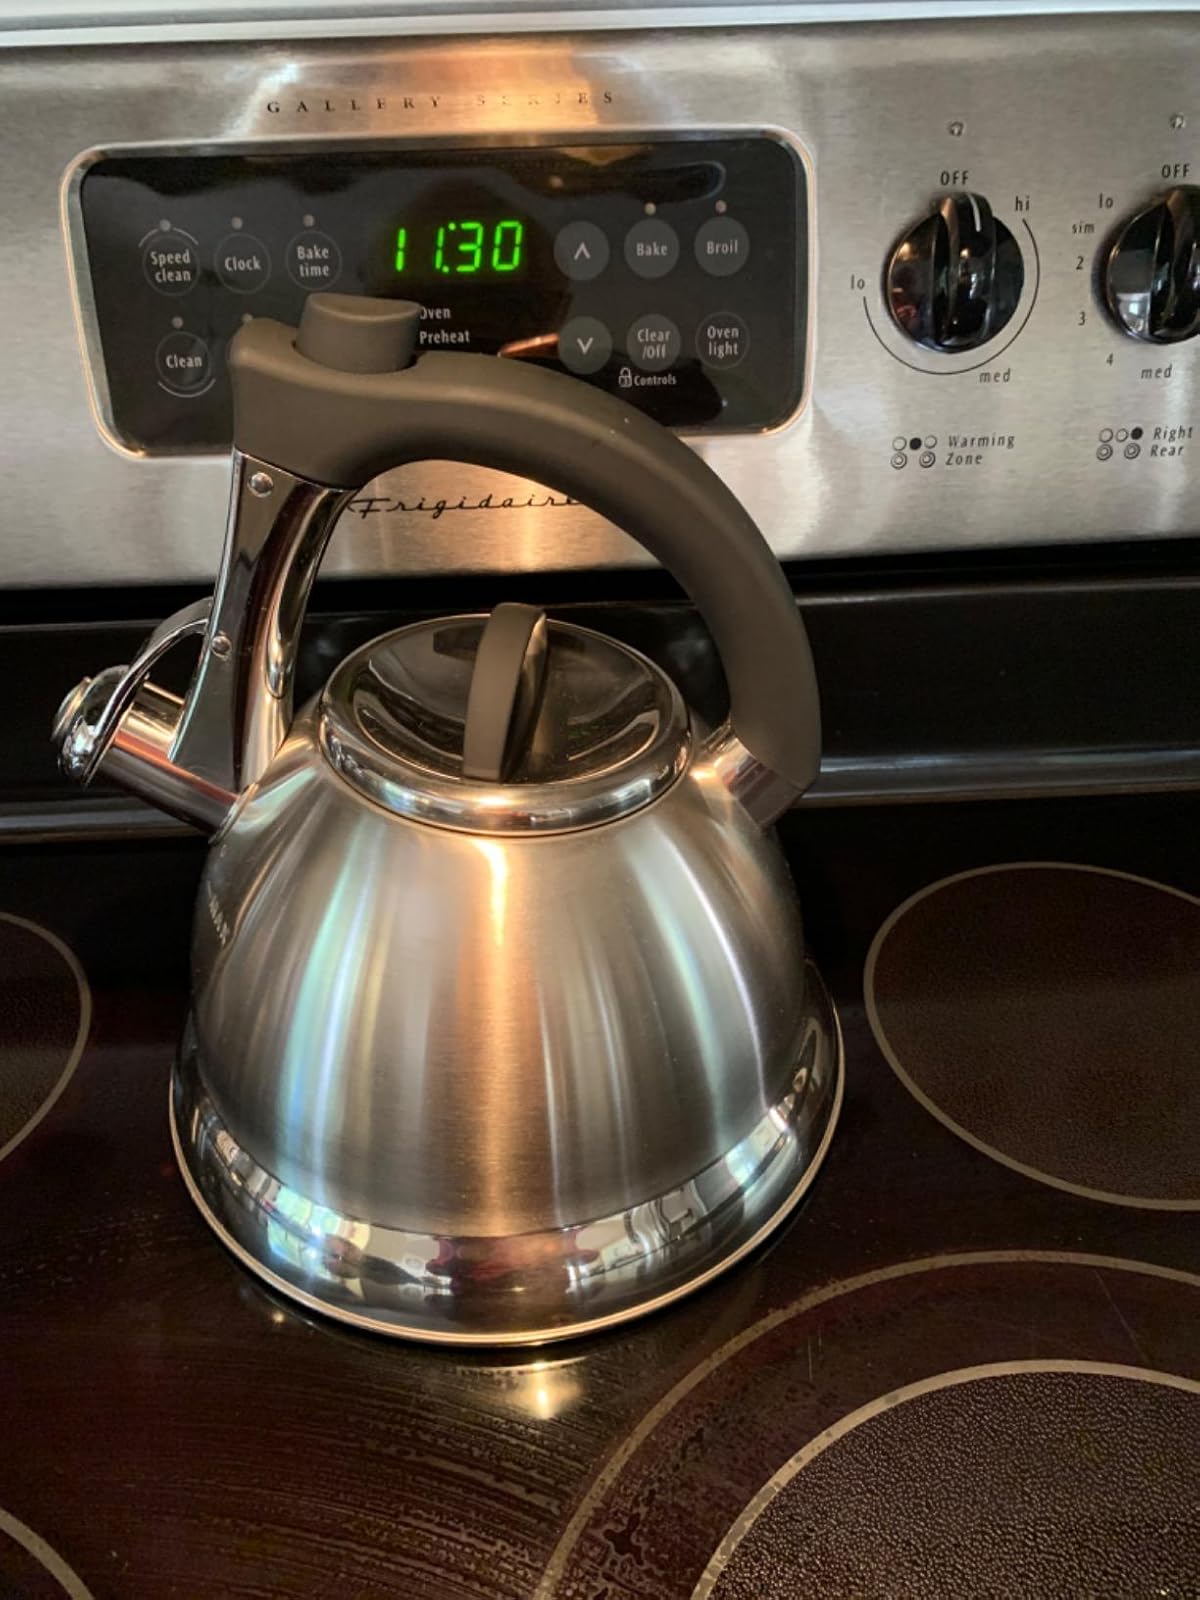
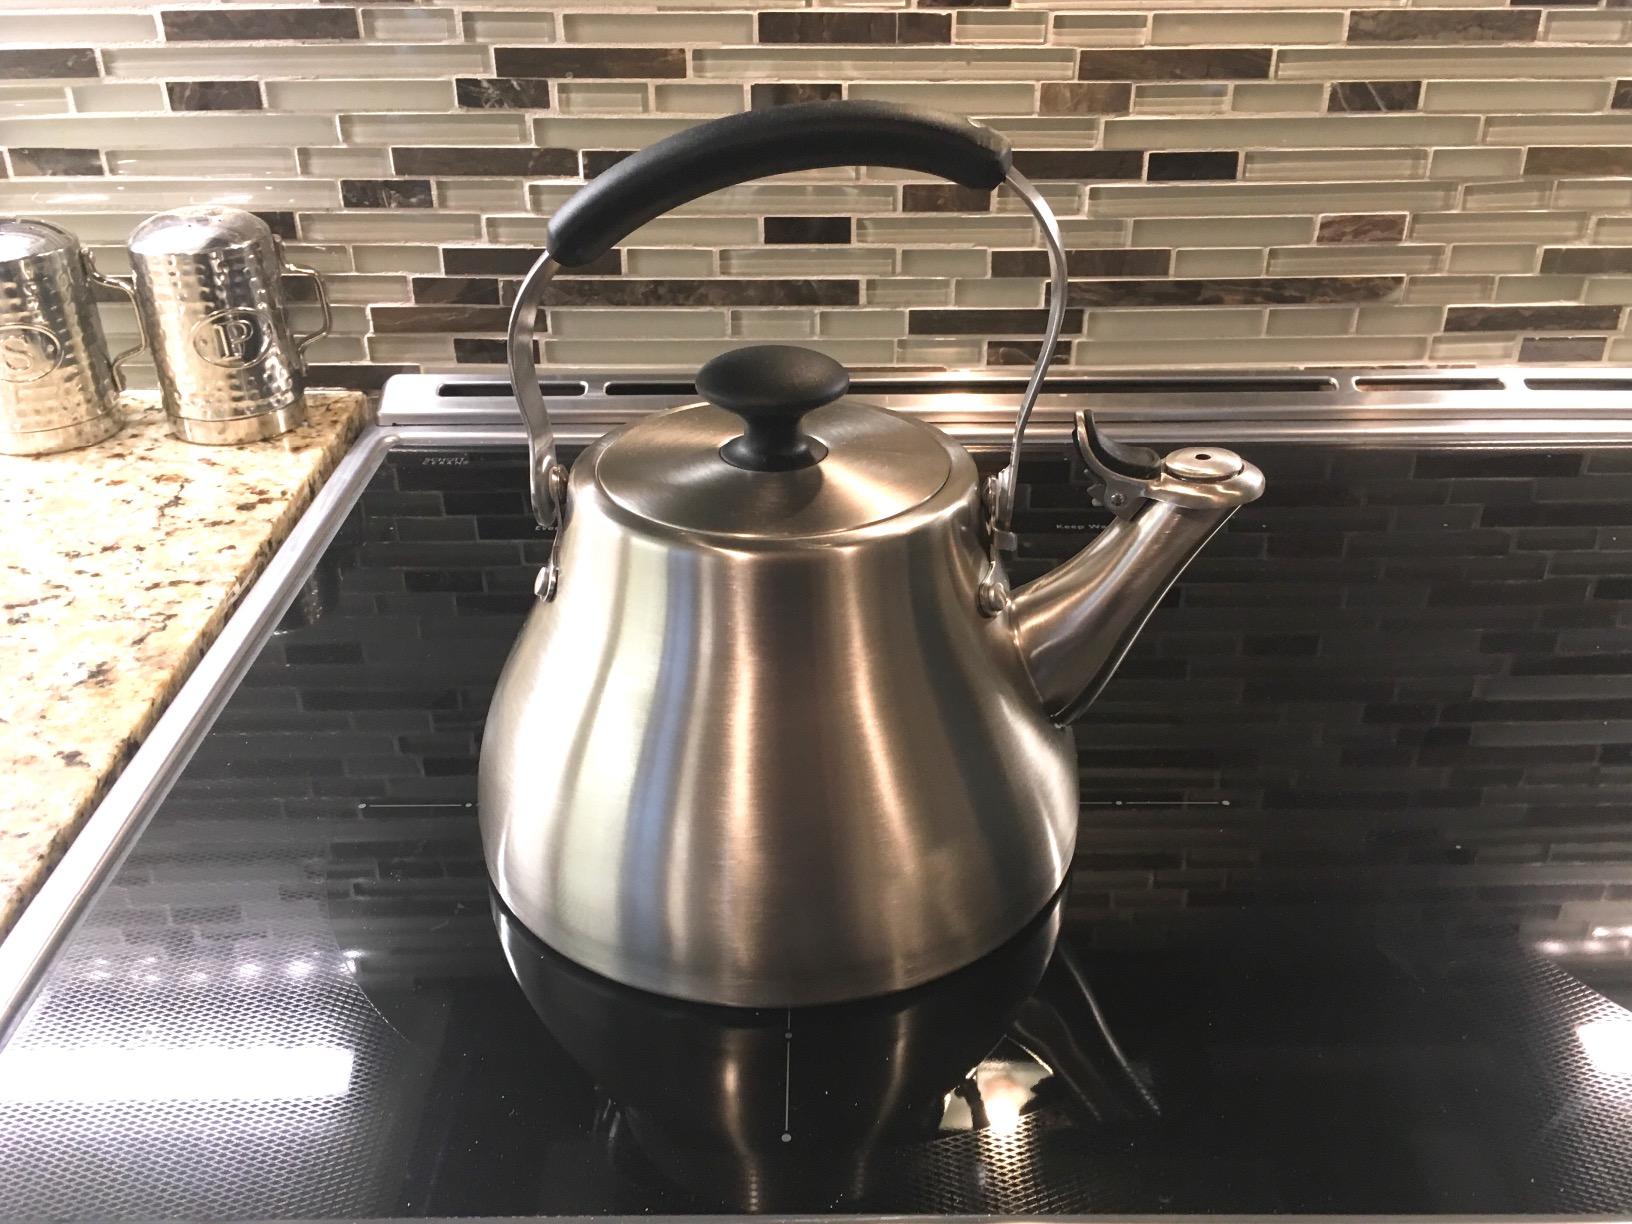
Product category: items_kettle
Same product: no